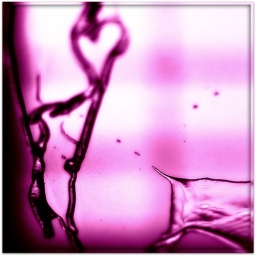
rivulets of water on my windshield while in the car wash...clearly love is all around!